Extra Large Medium

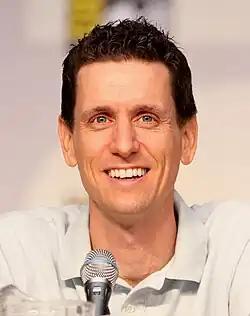
Steve Callaghan wrote the episode.

The episode was directed by series regular John Holmquist, and written by series show runner Steve Callaghan before the conclusion of the eighth production season. Series regulars Peter Shin and James Purdum served as supervising directors, with Seth MacFarlane and David Zuckerman working as staff writers for the episode. Composer Walter Murphy, who has worked on the series since its inception, returned to compose the music for "Extra Large Medium".